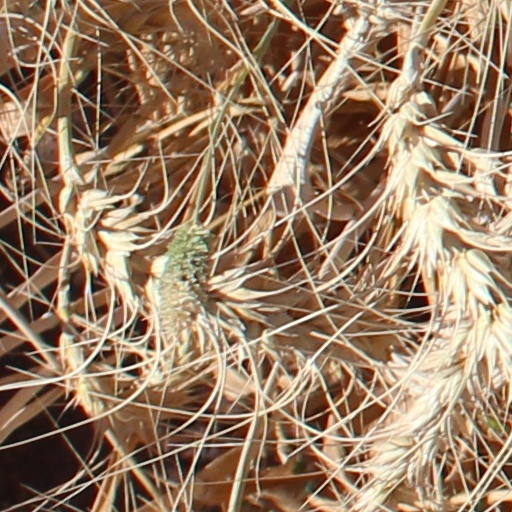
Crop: wheat